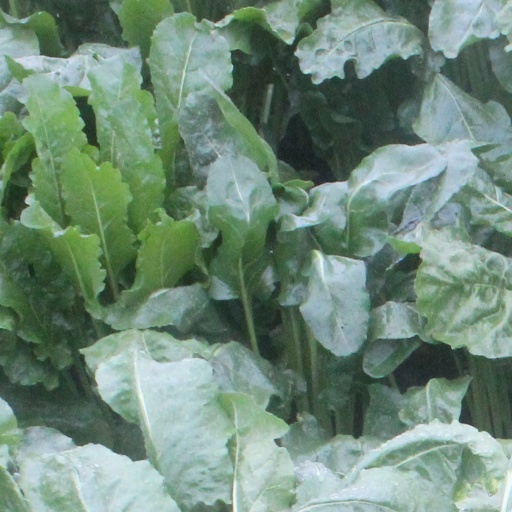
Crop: sugar beet